Rillsoft Project

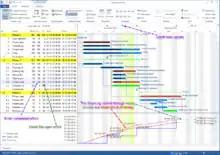
Rillsoft Project showing Project controlling

Personnel placement planning enables a flexible and demand-optimized assignment of personnel resources for the individual work steps. An employee utilization view ensures that all overloads and shortages can be detected in time.